Vermelles British Cemetery

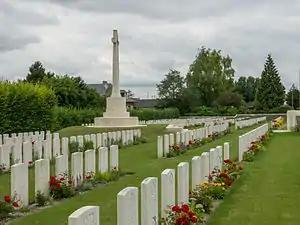
Vermelles British Cemetery

Vermelles British Cemetery is a First World War British war cemetery at Vermelles, a village 10 kilometres north-west of Lens, Pas-de-Calais. The cemetery was designed by Sir Herbert Baker and contains the memorials to 2145 casualties.